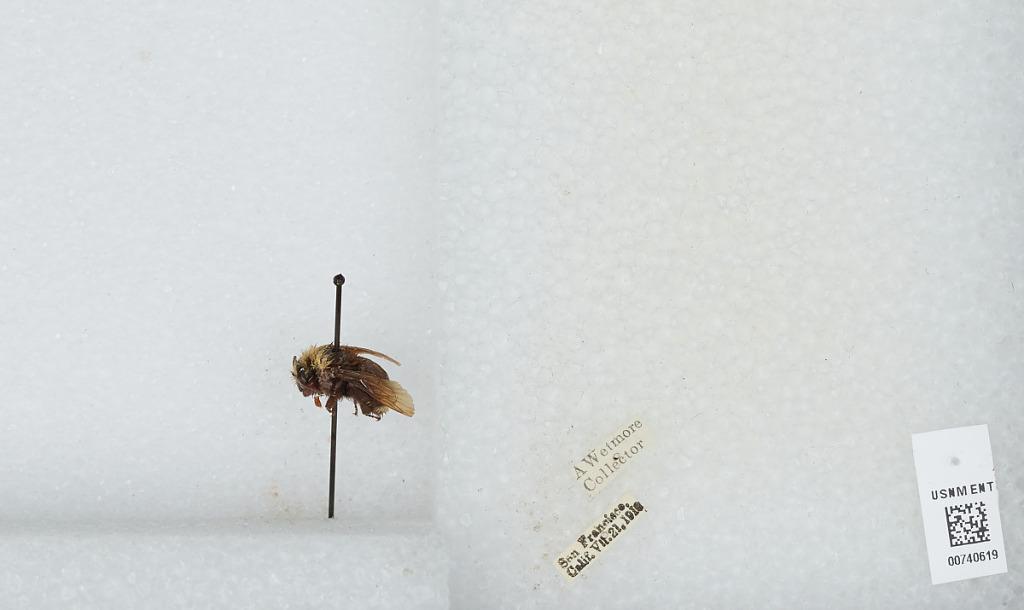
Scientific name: Bombus (Pyrobombus) vosnesenskii Radoszkowski
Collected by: A. Wetmore
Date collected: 1918-7-21
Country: United States
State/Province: California
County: San Francisco
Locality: San Francisco
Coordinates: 37.7775, -122.416